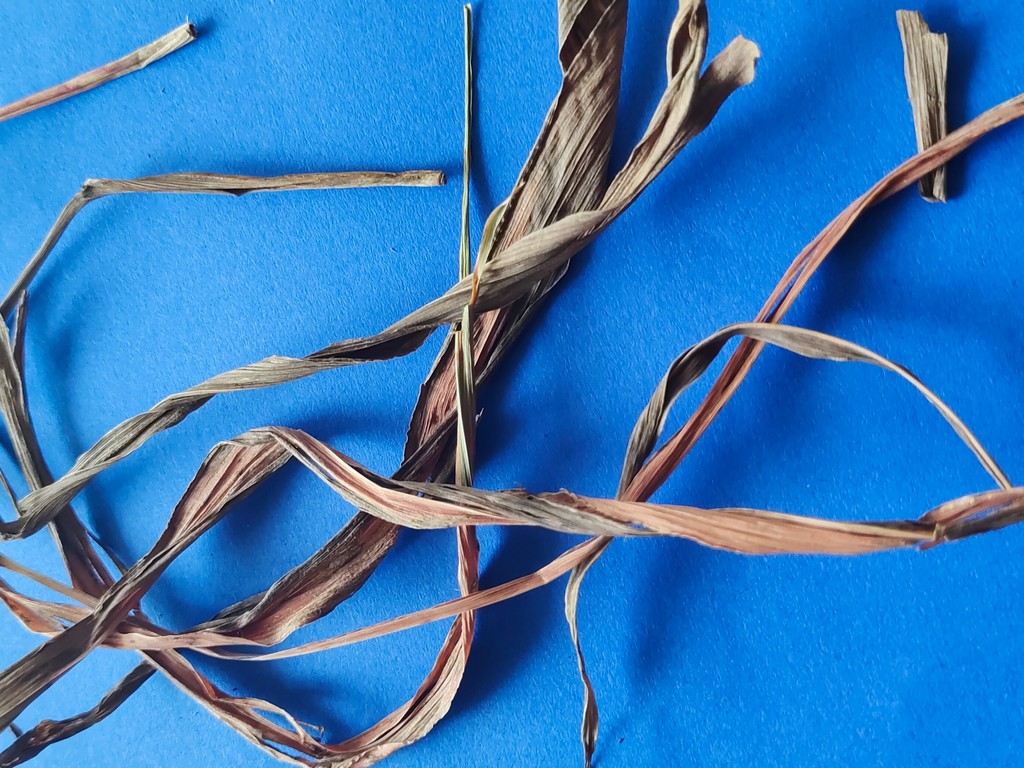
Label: Dried